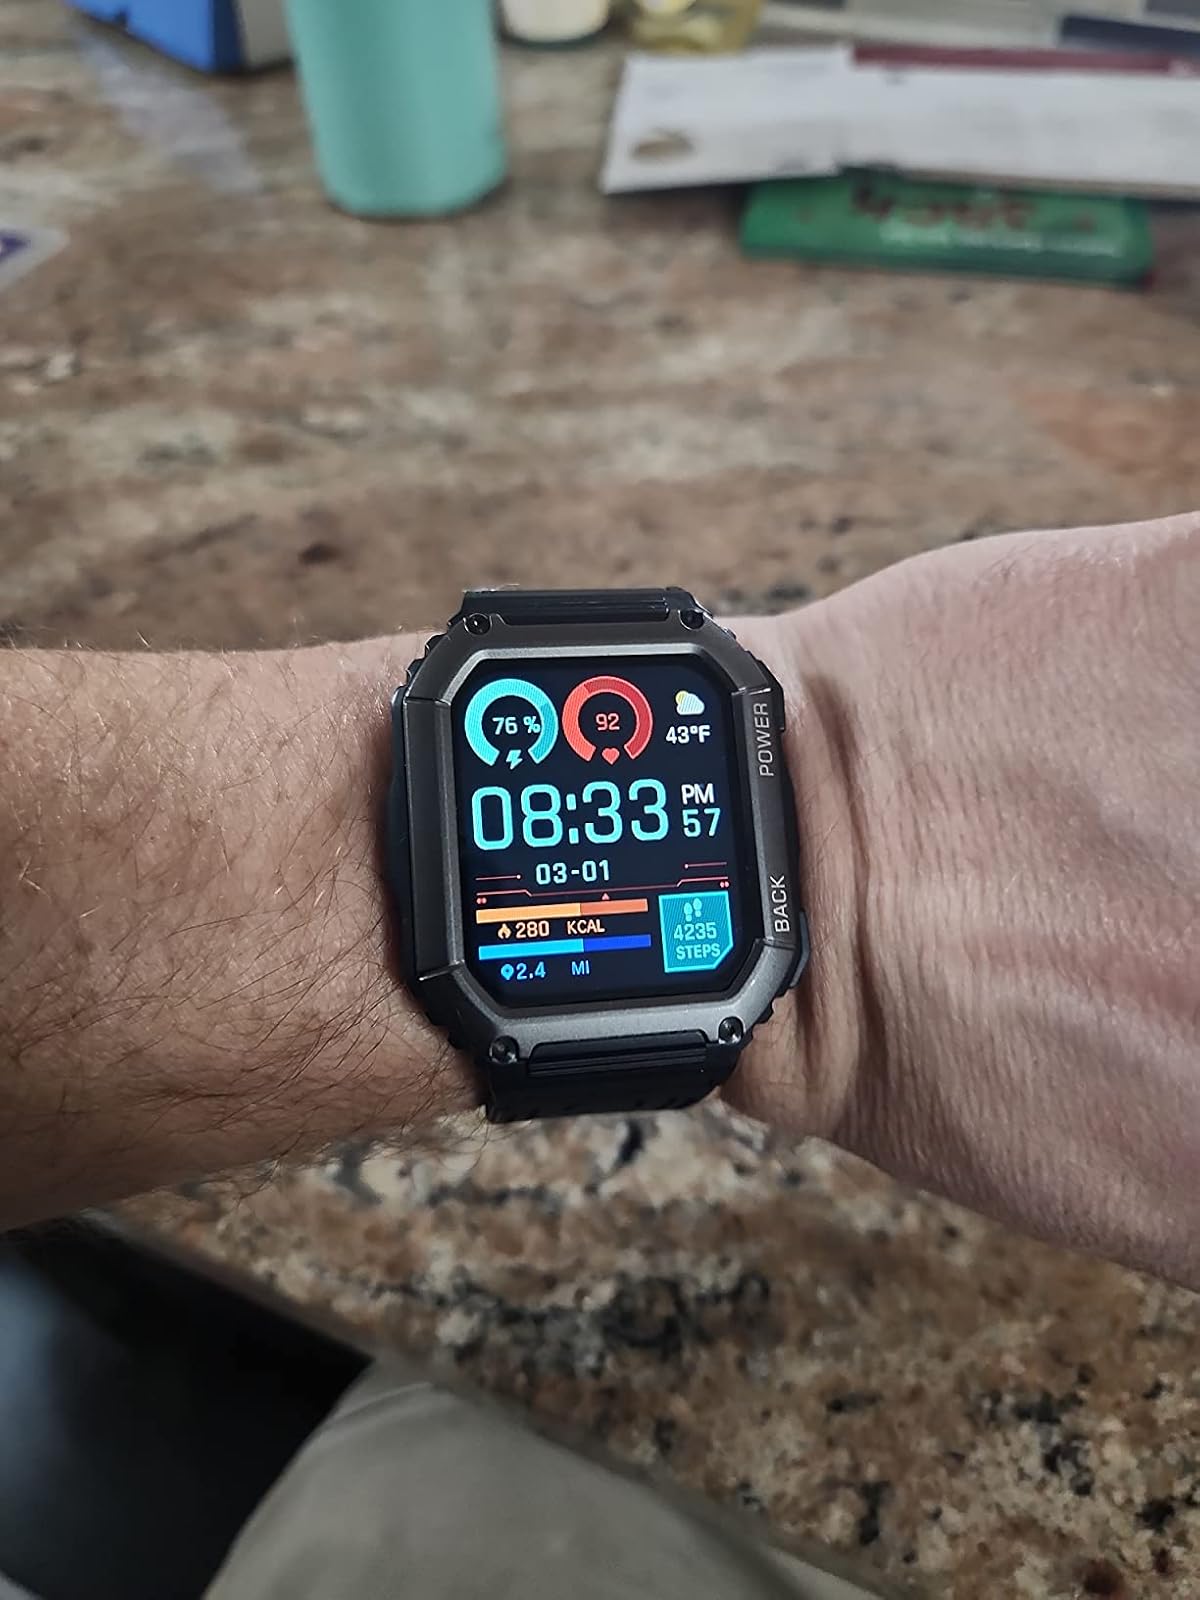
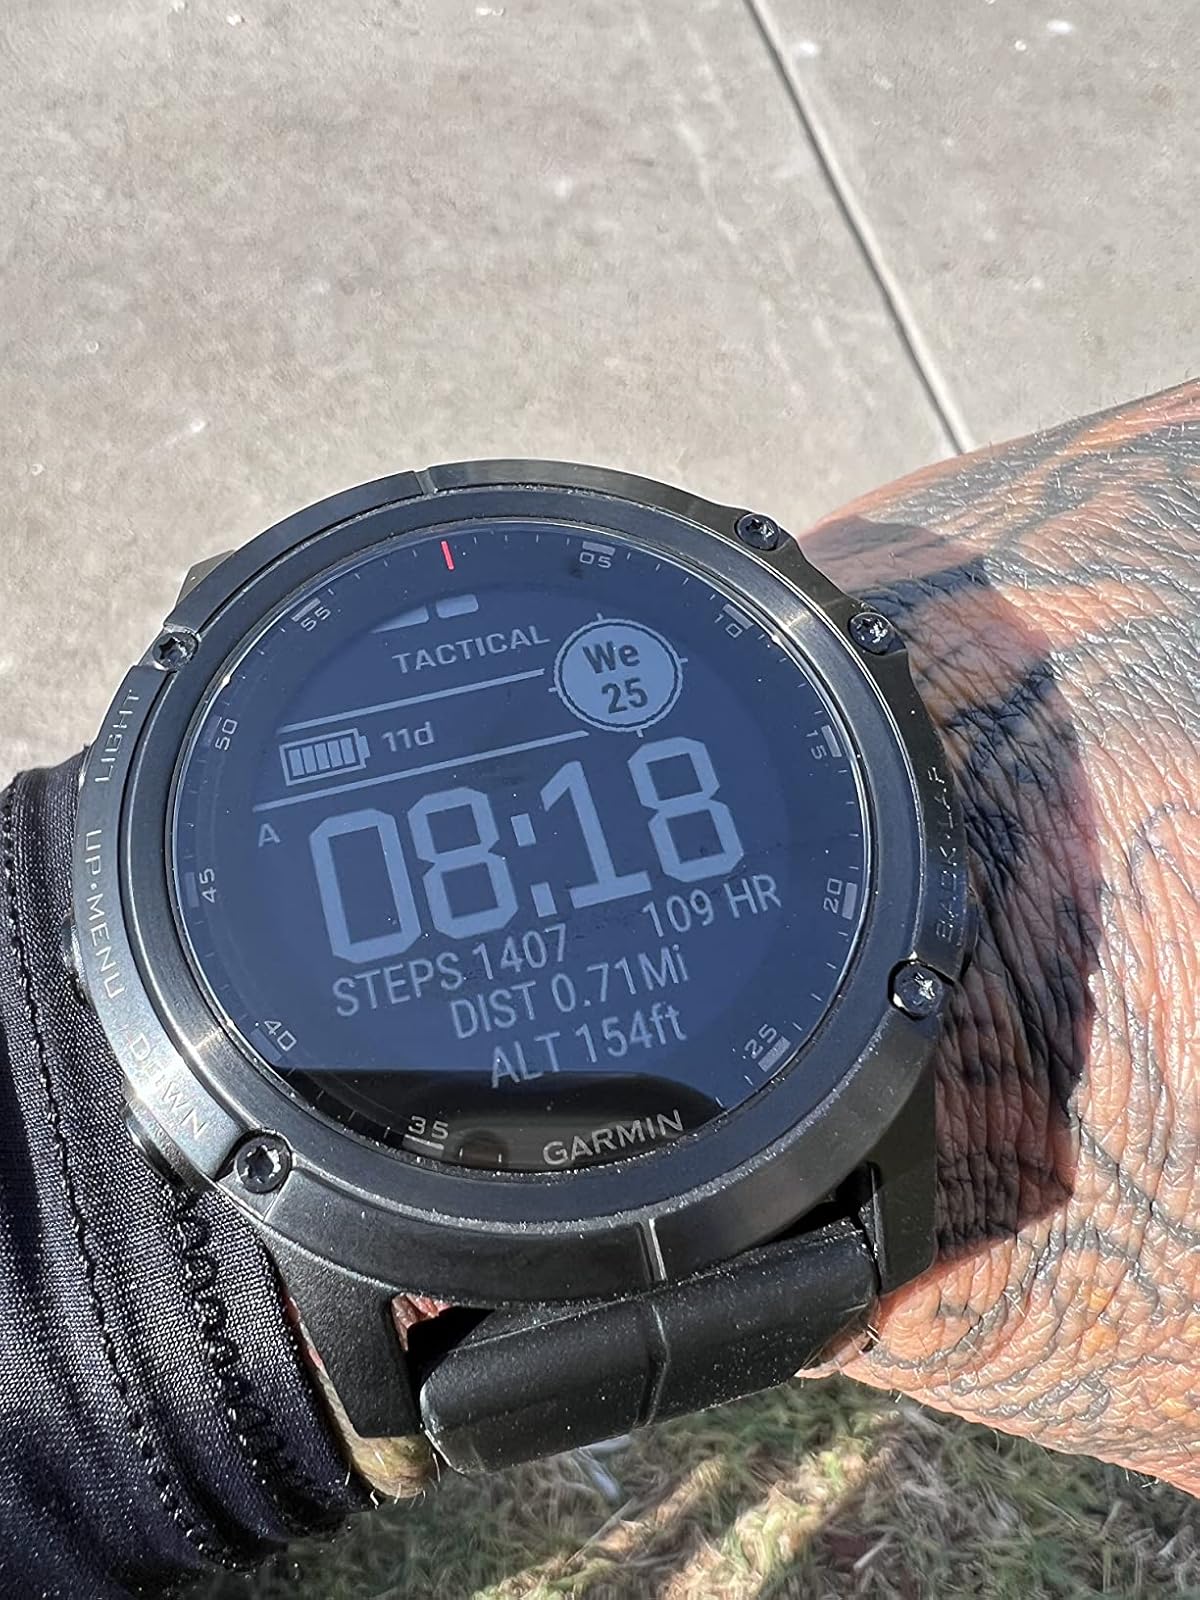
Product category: smartwatch
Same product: no